Grumman C-2 Greyhound

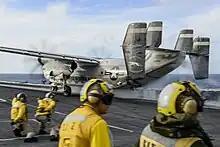
A C-2 Greyhound launches from a carrier at sea

Between November 1985 and February 1987, VR-24 (former Navy Transport Squadron) and its seven reprocured C-2As demonstrated the aircraft's exceptional operational readiness. The squadron delivered of cargo, of mail, and 14,000 passengers in the European and Mediterranean theaters. The C-2A(R) also served the carrier battle groups during Operations Desert Shield and Desert Storm during the Gulf War, as well as Operation Enduring Freedom during the war in Afghanistan.